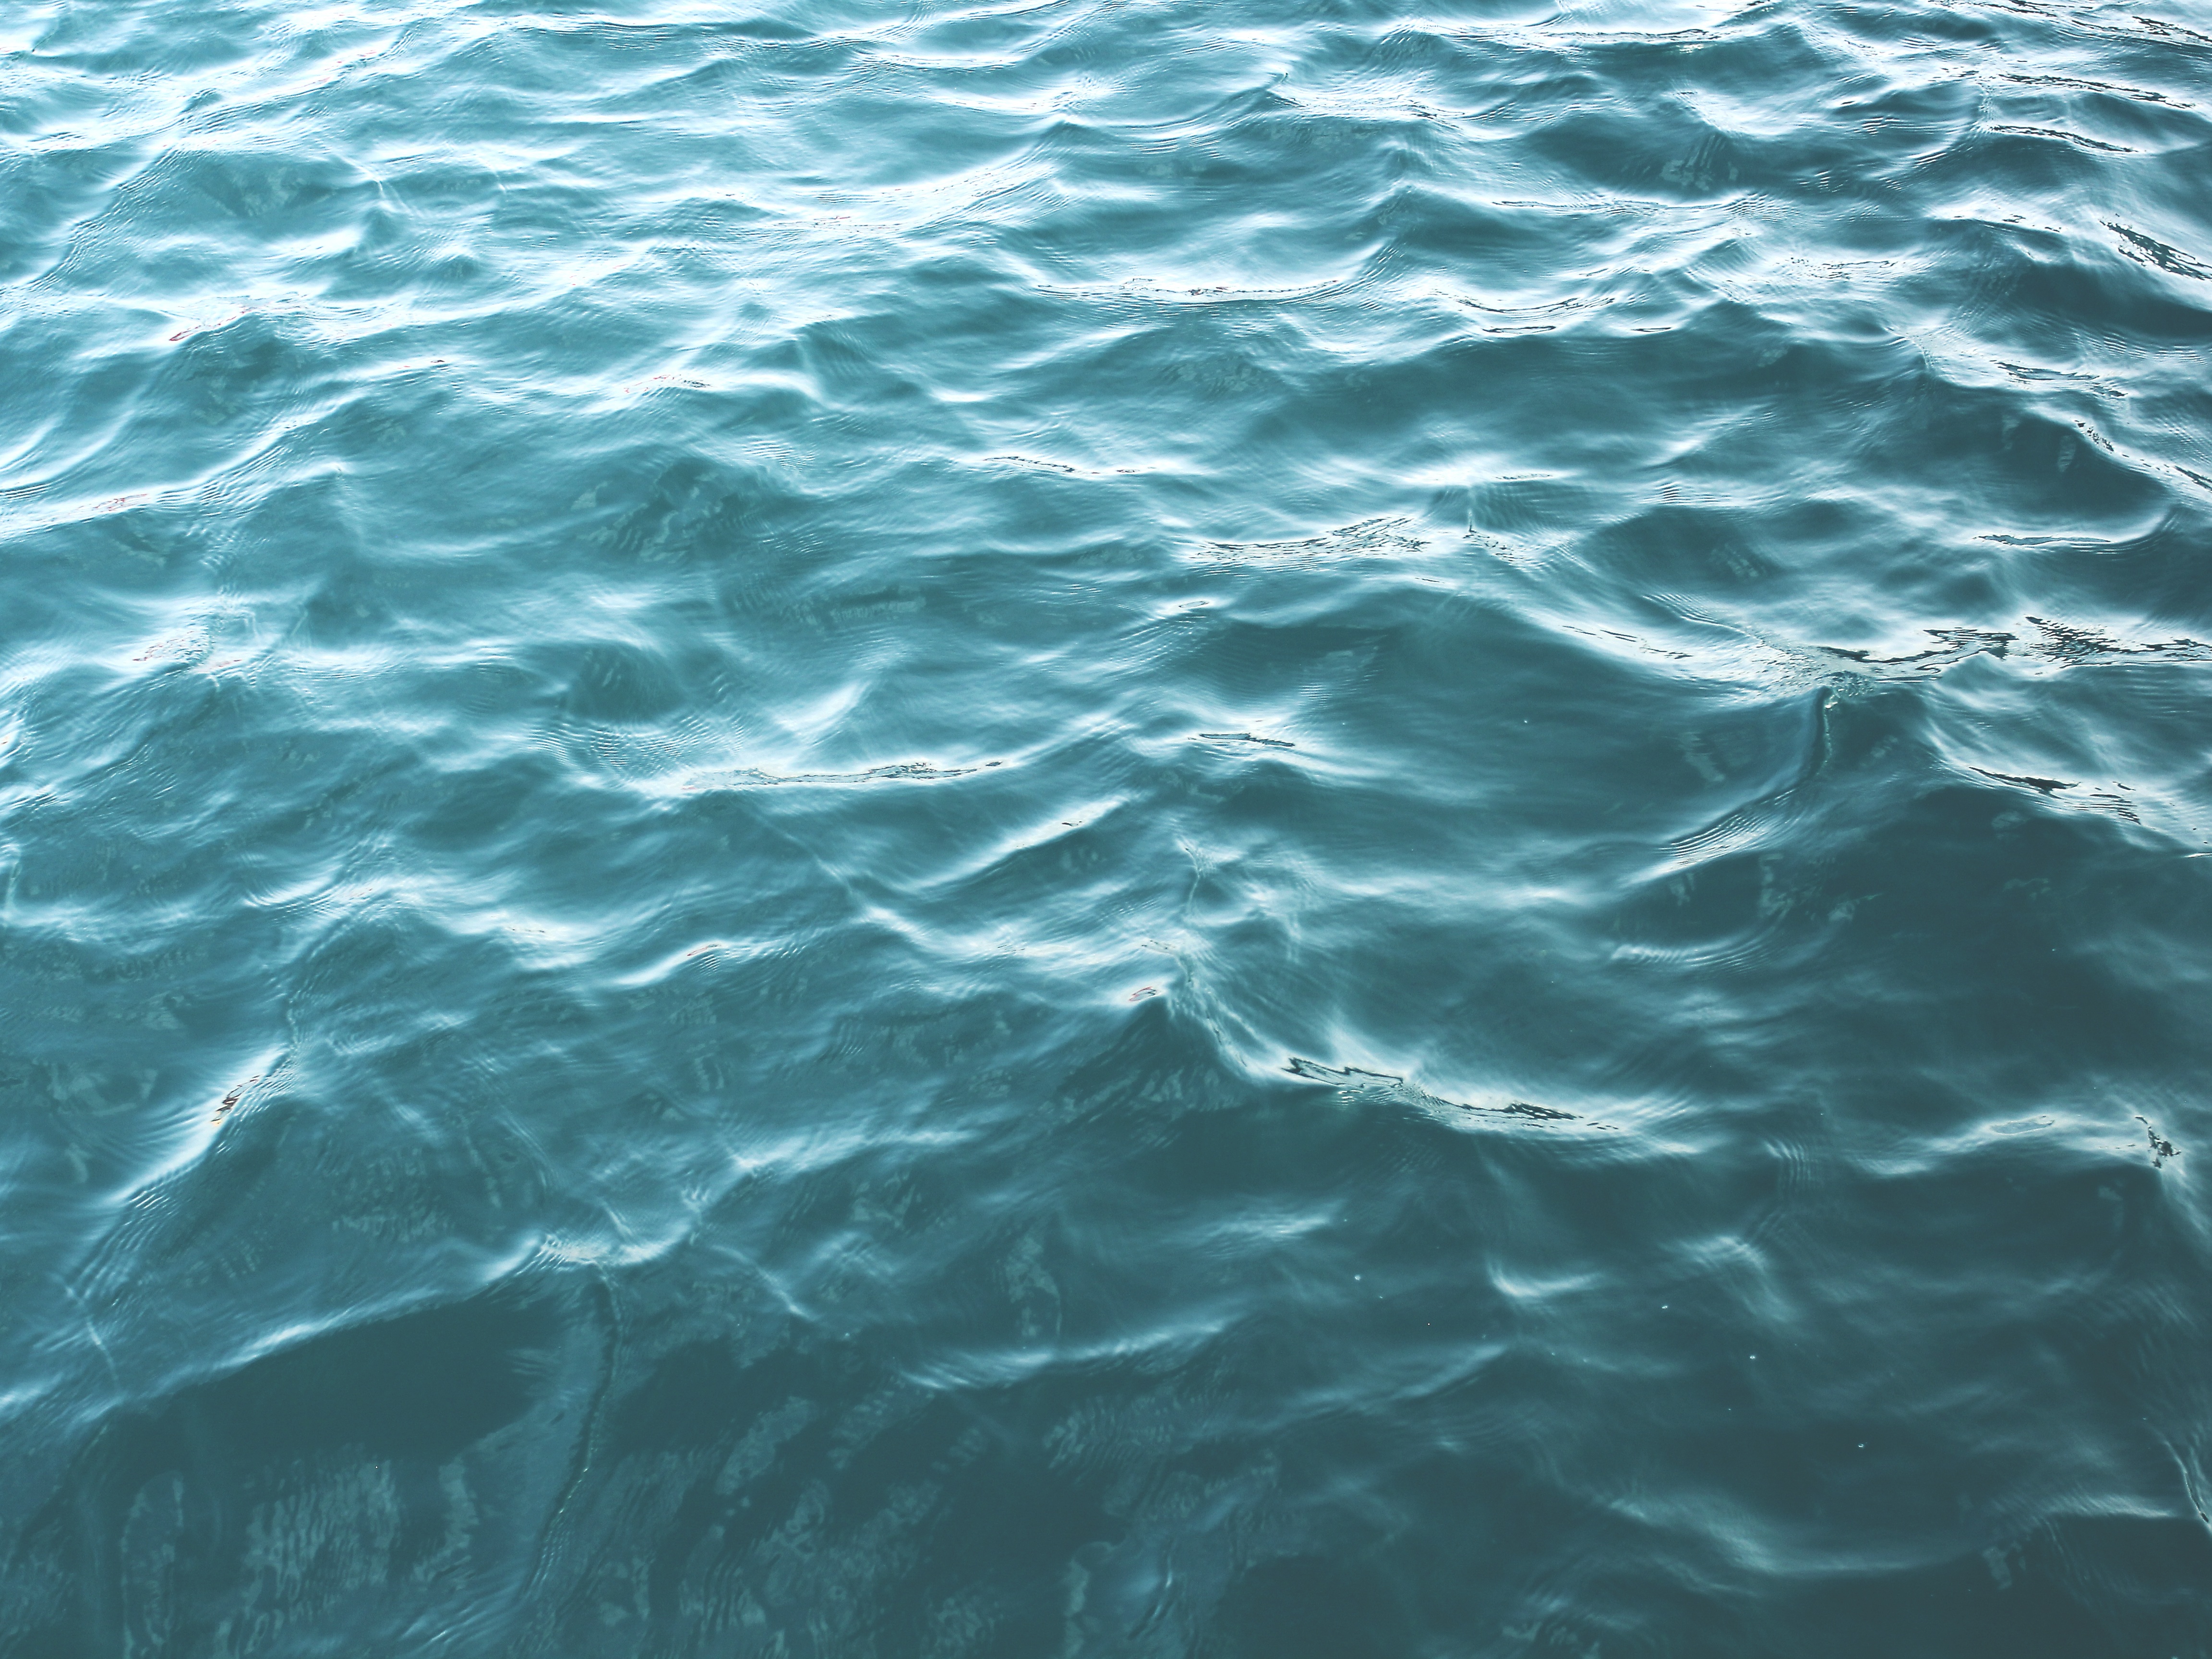
sea, water, nature, ocean, liquid, wave, wet, river, motion, blue, surface, waves, aqua, turquoise, ripples, backdrop, wind wave